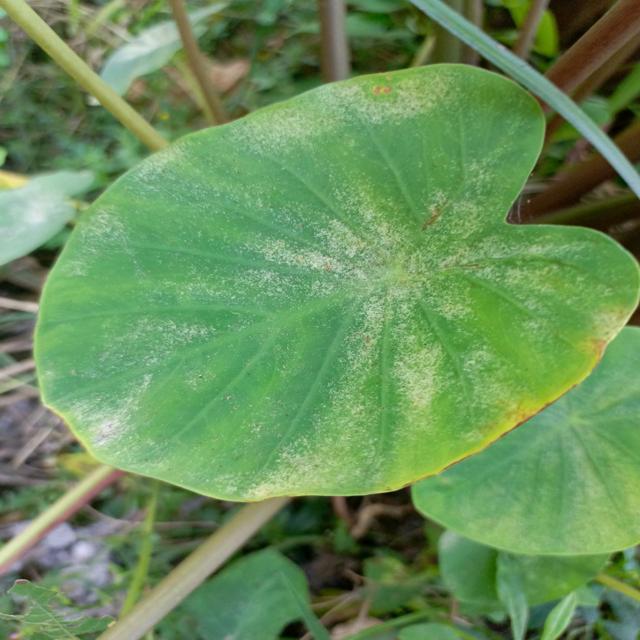
Label: Early_Blight